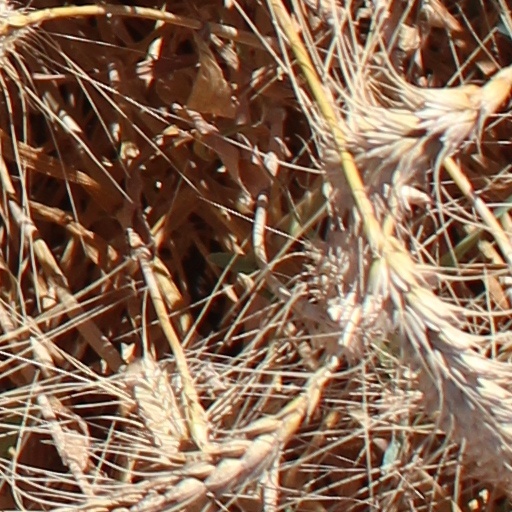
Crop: wheat